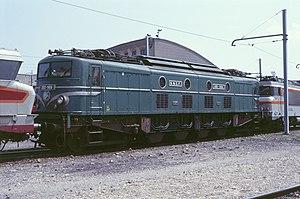
La 2D2-9108 au dépôt de Villeneuve-St-Georges, encadrée par la CC 6562 et la BB 7389 le 2 juin 1985.
Fives-Lille est le nom d'un ancien constructeur de génie civil et de matériel roulant ferroviaire, notamment de locomotives à vapeur. Il est situé à Fives, un faubourg de Lille dans le département du Nord. La société est devenue le groupe d'ingénierie Fives.
Les 2D2 9100 sont des locomotives électriques françaises fonctionnant sous courant continu 1500 V construites à 35 exemplaires pour la SNCF par les sociétés Fives-Lille et CEM à partir de 1950. Elles ont été retirées du service en 1987.
L’Institut industriel du Nord de France est un établissement supérieur français de recherche et de formation d'ingénieurs. Il succède à l'École des arts industriels et des mines de Lille en 1872. Il est couramment appelé Institut industriel du Nord ou IDN. Son cursus est devenu le programme de formation d'ingénieurs polyvalents de l'École centrale de Lille en 1991.